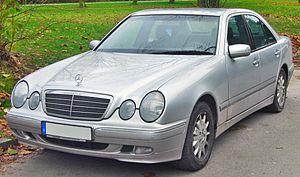
La Mercedes-Benz Classe E est une gamme d'automobile routière du constructeur allemand Mercedes-Benz existant en berline, break, limousine, coupé et cabriolet. Cinq générations se succèdent, lancées en 1993 puis en 1995, en 2002, en 2009 et enfin en 2016. La première Classe E, datant de 1993, remplace la Type 124 phase 2 des séries 200, 300, 400 et 500.